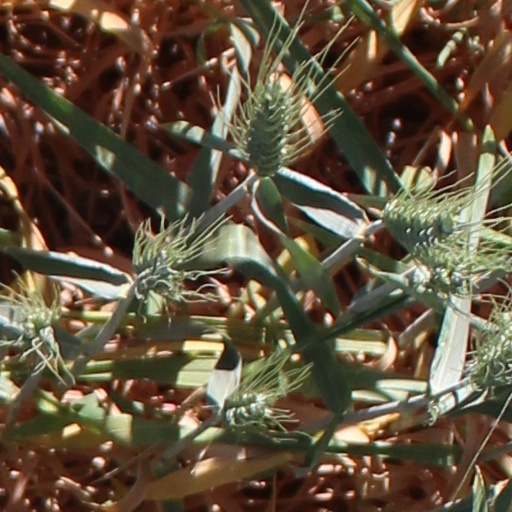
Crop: wheat